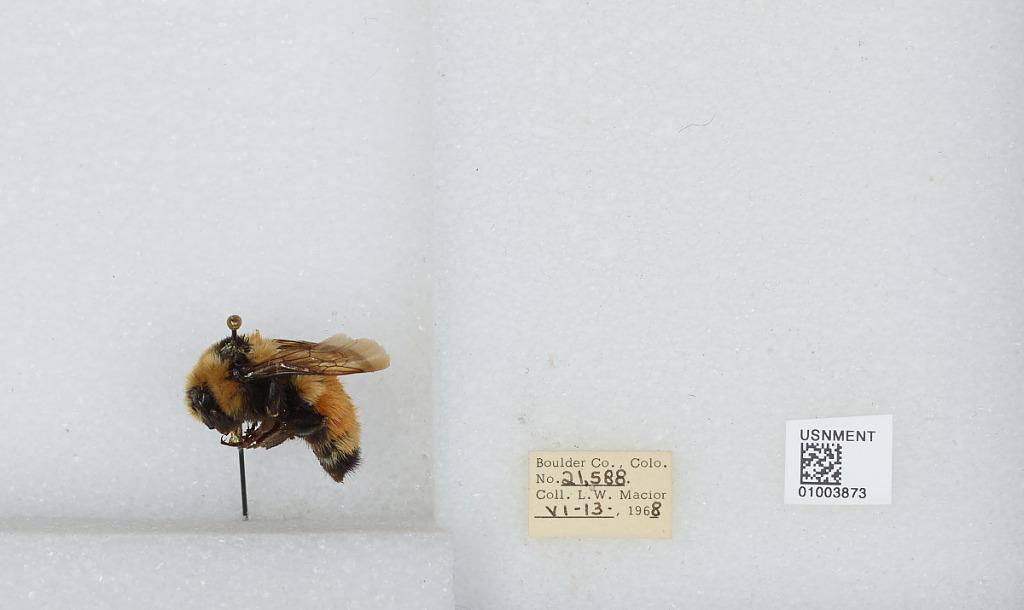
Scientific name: Bombus (Pyrobombus) huntii Greene
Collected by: L. Macior
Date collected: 1968-6-13
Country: United States
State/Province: Colorado
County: Boulder
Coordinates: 40.015, -105.27